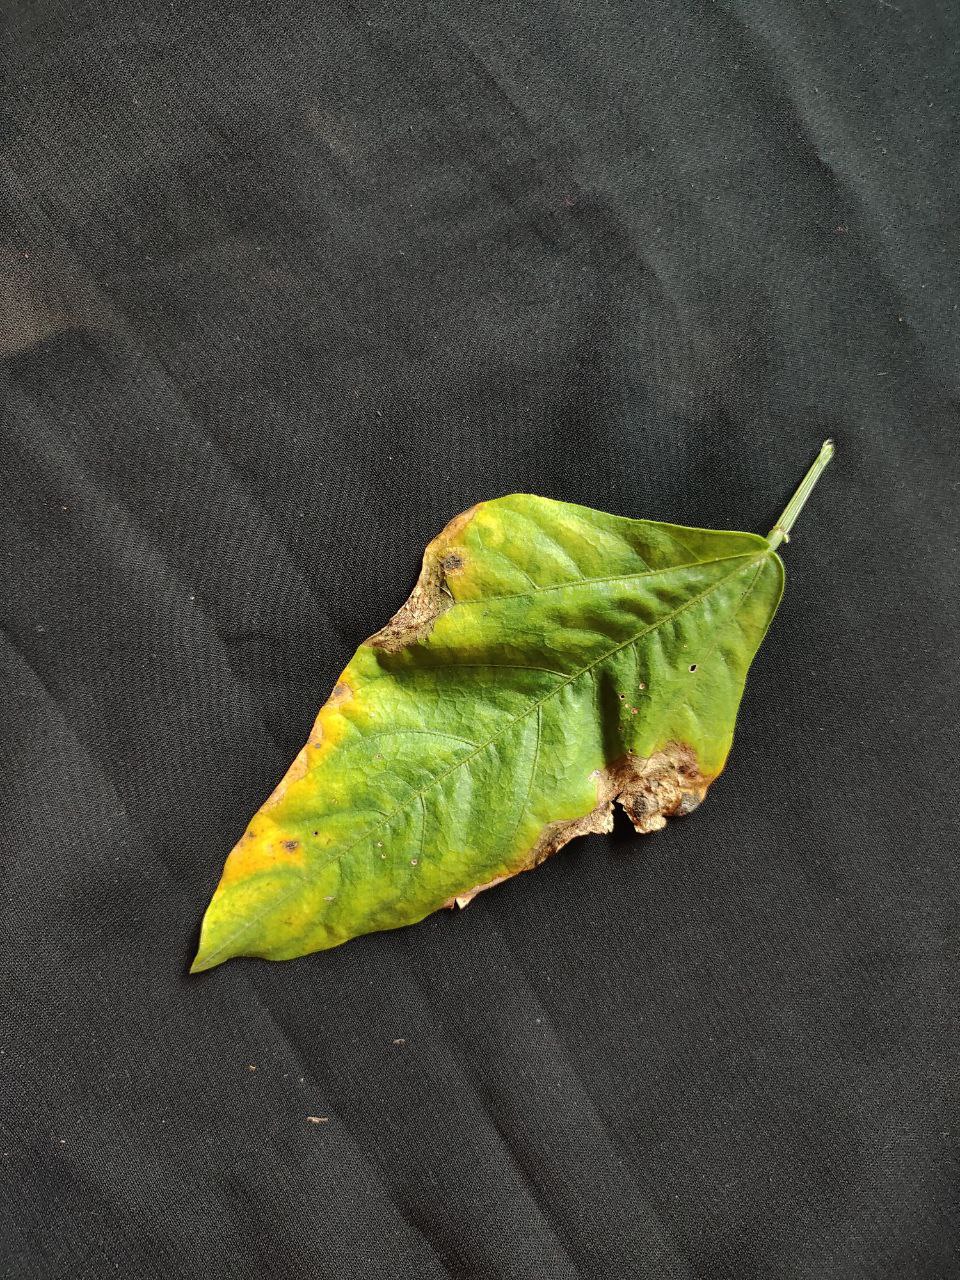
Crop: cowpea
Leaf condition: Bacterial wilt